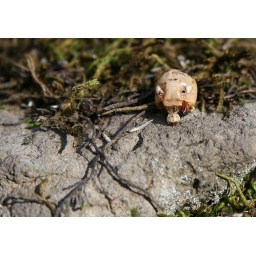
The mask was cracked when I found it. All alone on a rock wall in the deep, deep jungle.